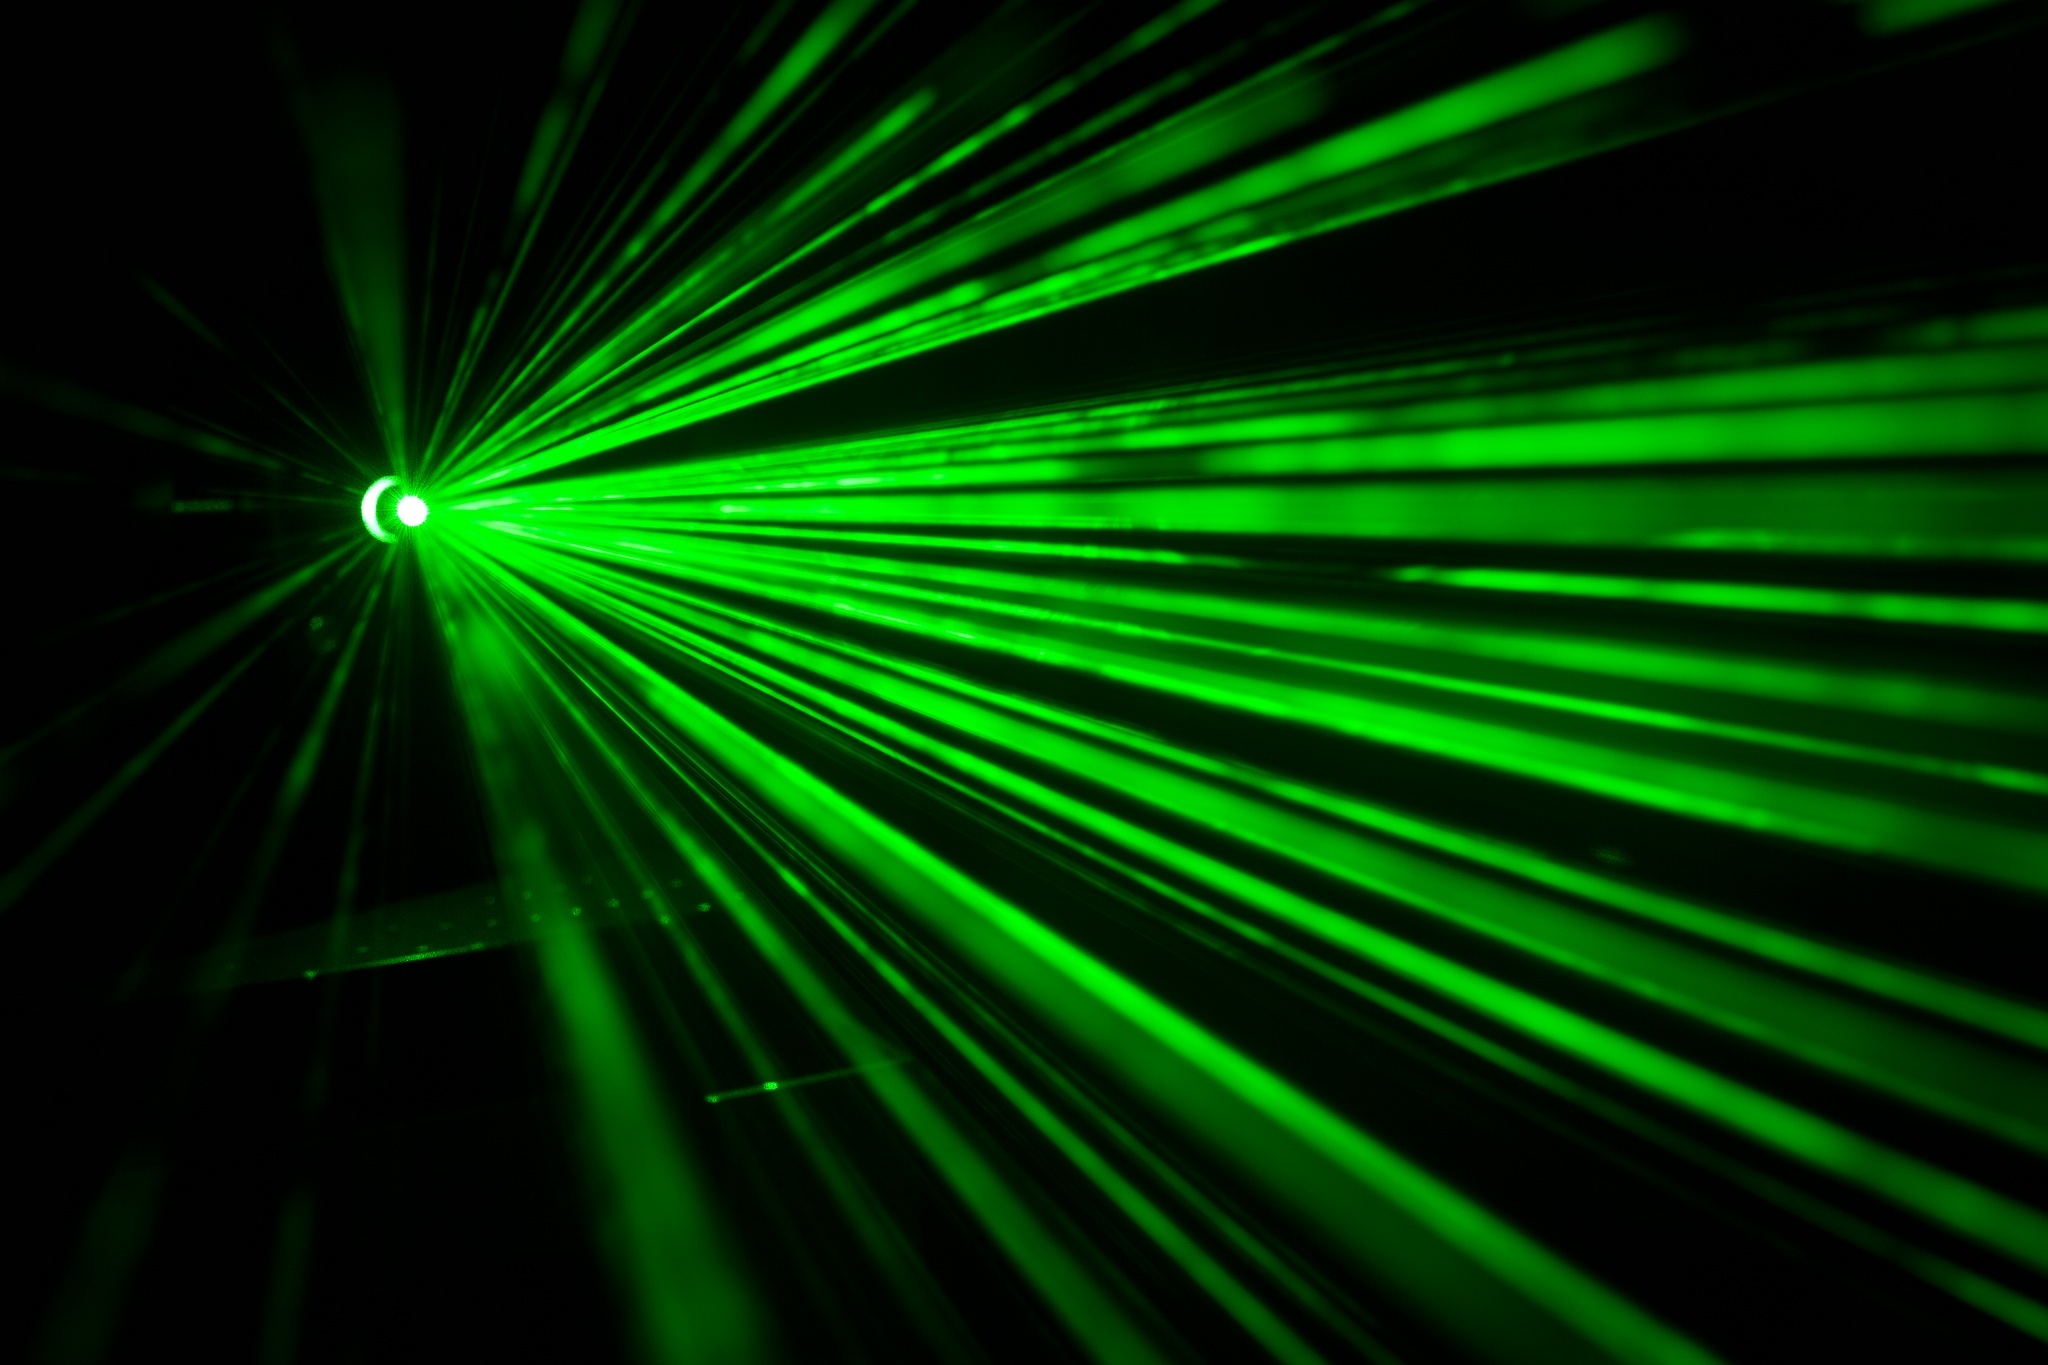
light, night, sunlight, leaf, line, green, darkness, laser, ray of light, circle, lens flare, rays, light beam, shape, back light, macro photography, light effect, plays of light, laser beam, laser beams